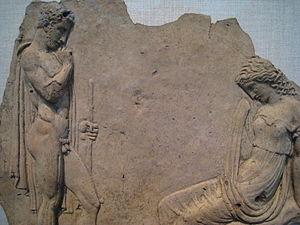
Les jeux olympiques antiques sont des concours sportifs pentétériques organisés entre les cités grecques antiques. Ils sont créés au cours du VIIIᵉ siècle av. J.-C. dans le cadre d'un festival religieux en l'honneur de Zeus Olympien et perdurent pendant plus de mille ans. On fixe traditionnellement les derniers concours en 393 ap. J.-C., peu après l'édit de Théodose ordonnant l'abandon des lieux de cultes de la religion grecque.